Ignacio Bolívar

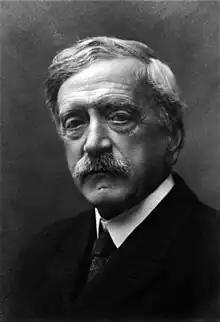

Ignacio Bolívar y Urrutia (9 November 1850 – 19 November 1944) was a Spanish naturalist and entomologist, and one of the founding fathers of Spanish entomology. He helped found the "Real Sociedad Española de Historia Natural" (Royal Spanish Natural History Society) in 1871, and was the author of several books and of over 1000 species.